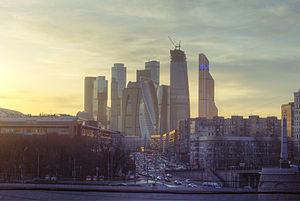
L’architecture russe s’enracine dans la culture matérielle de l'état slave des Rus' de Kiev. À la chute du royaume de Kiev, l’histoire de l'architecture russe s’est poursuivie dans les principautés de Vladimir-Souzdal, de Novgorod, puis dans les États successifs du tsarat de Russie, de l’Empire russe, et de l’Union soviétique, jusqu'à l'actuelle fédération de Russie.